Burton upon Trent

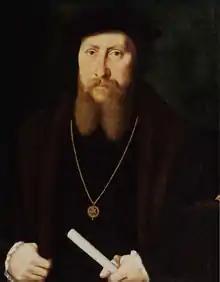
Sir William Paget was granted the lands at Burton Abbey in 1546 by Henry VIII and expanded the Manor House using materials from the abbey. The family's ownership was later confiscated after being implicated in a Catholic plot against Elizabeth I, but was restored to his descendant William 6th Lord Paget.

Under Henry VIII the abbey was dissolved in 1539, to be refounded in 1541 as a collegiate church for a dean (who had been the last abbot) and four prebendaries. It was again dissolved in 1545 and granted to Sir William Paget. Paget began planning to expand the Manor House within the abbey precincts, known to have existed since at least 1514, into a grand mansion. To provide the materials for this project, the old abbey buildings were to be cannibalised. There were major alterations to the house over the next three centuries. Sir William died in 1563.